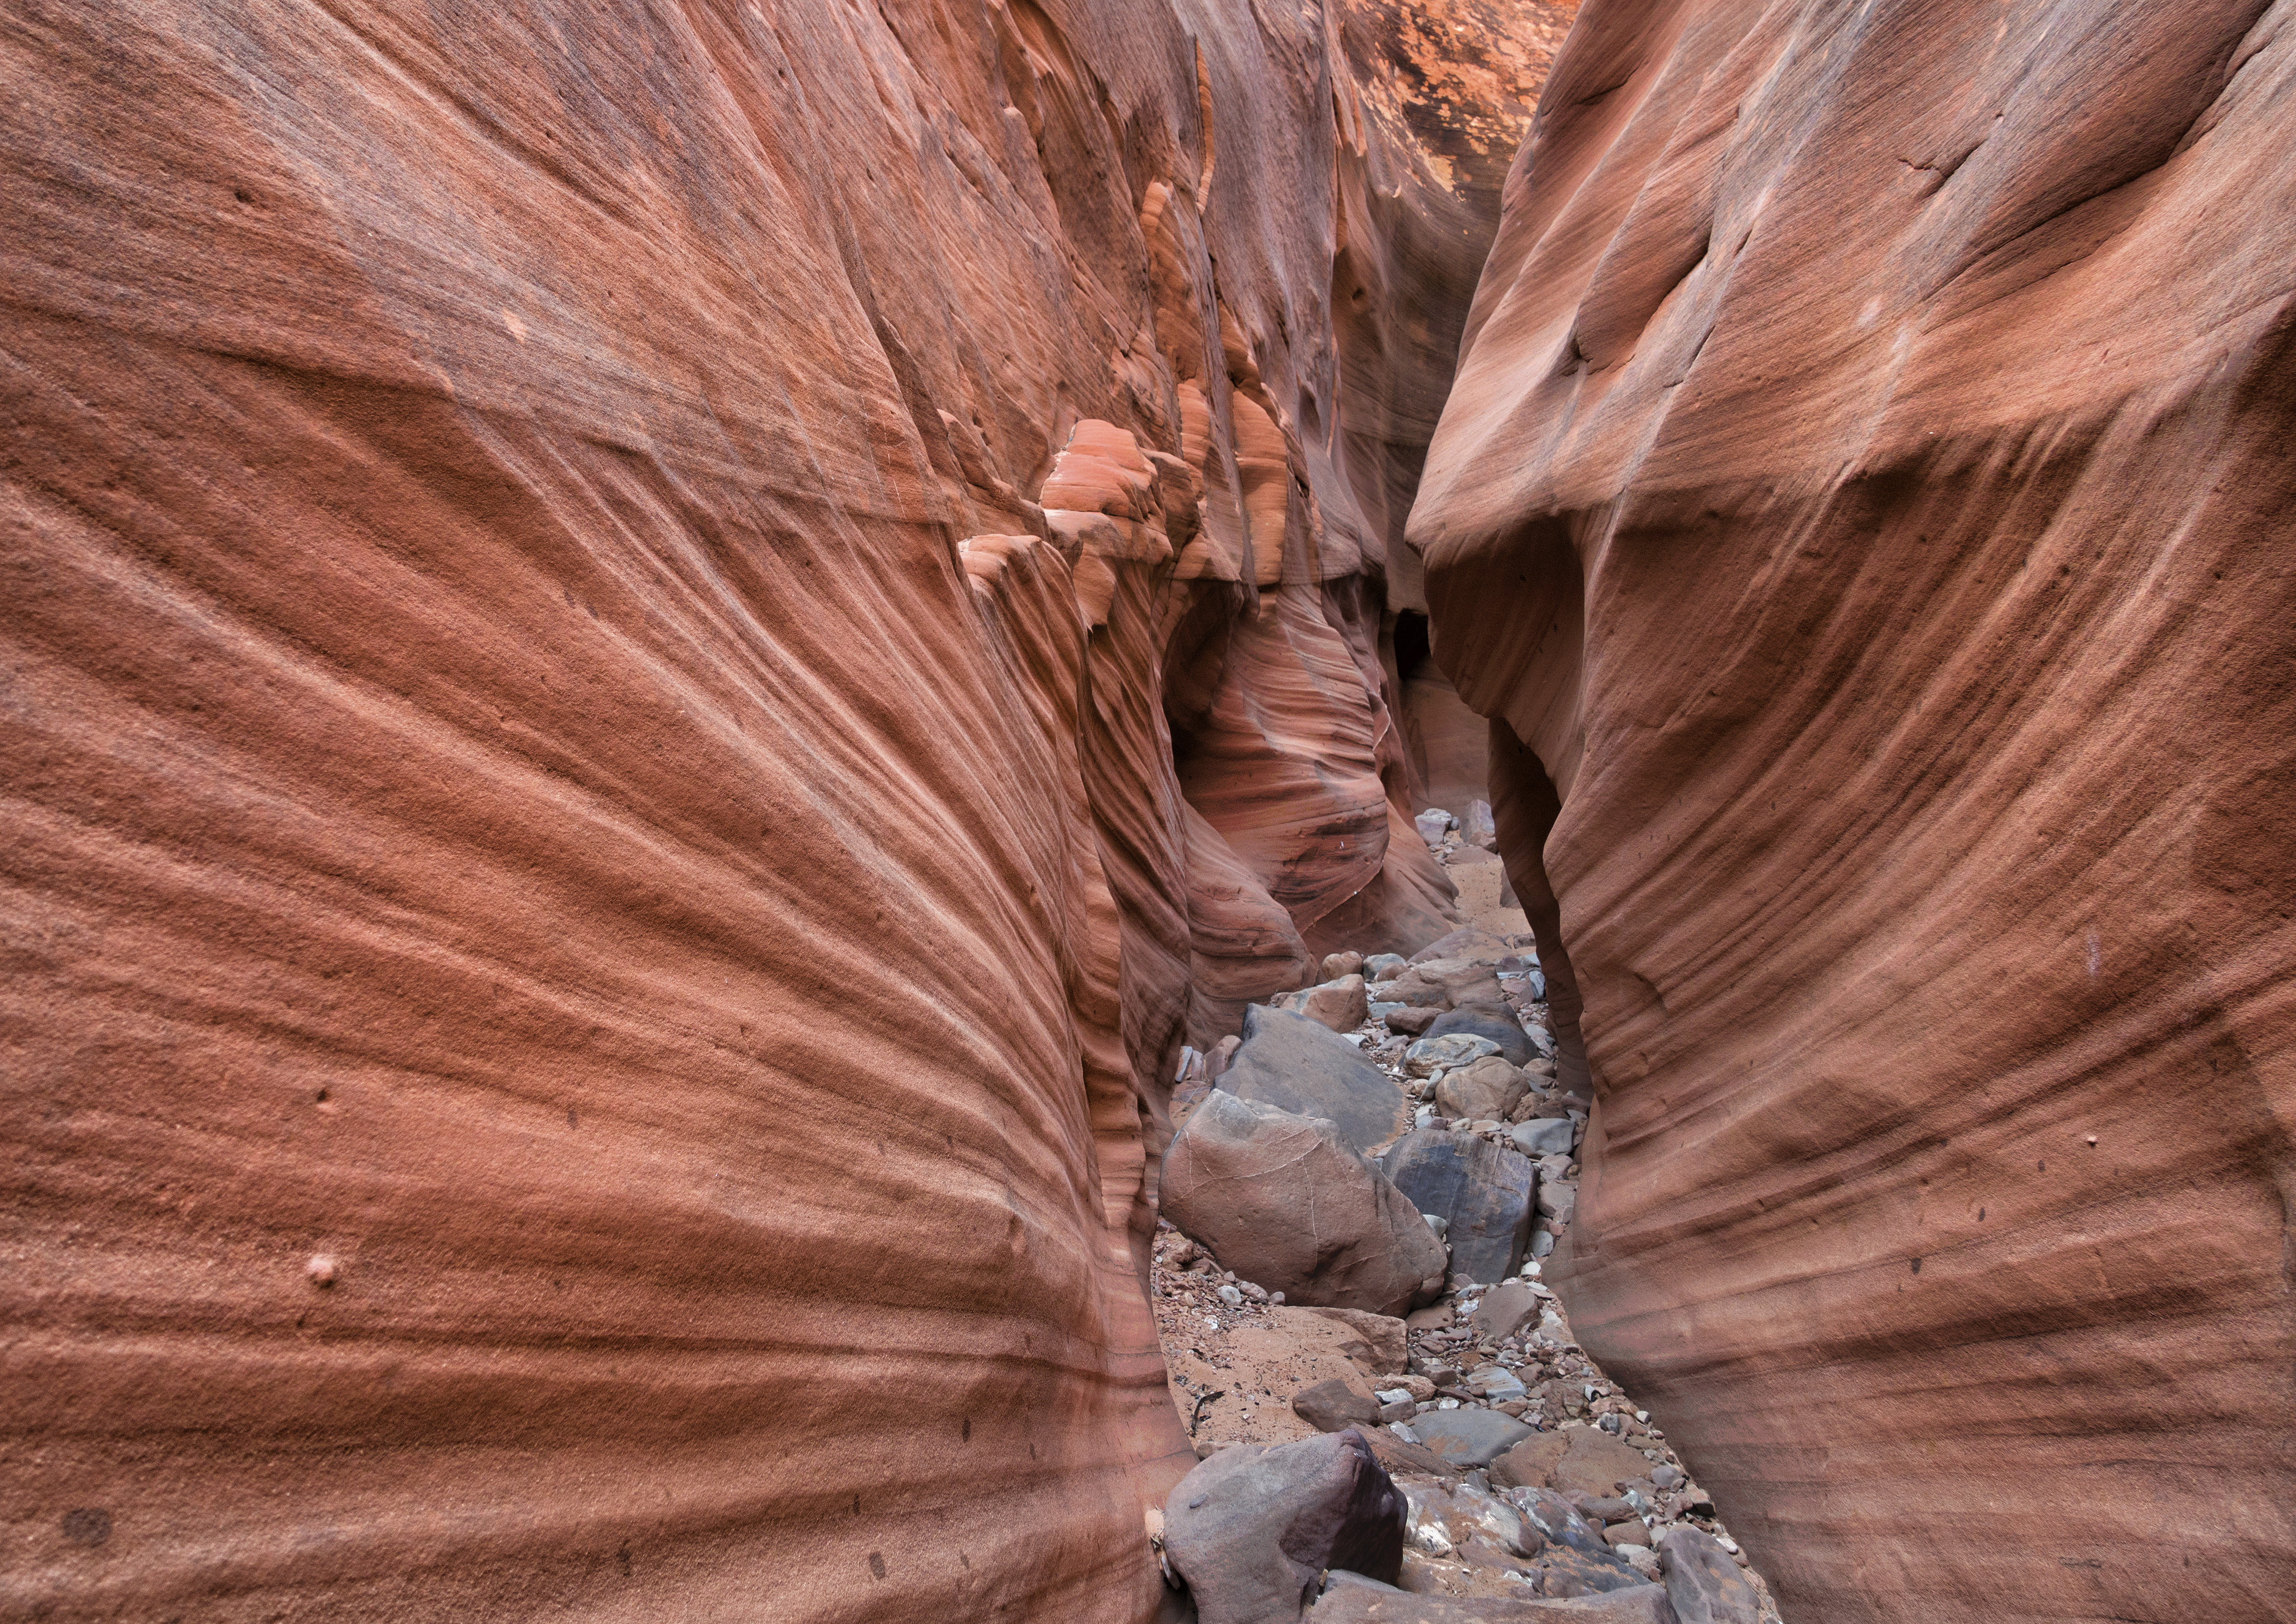
rock, wood, formation, arch, canyon, geology, organ, sonycybershotrx100iii, redbreaks, slotcanyon, landform, geographical feature